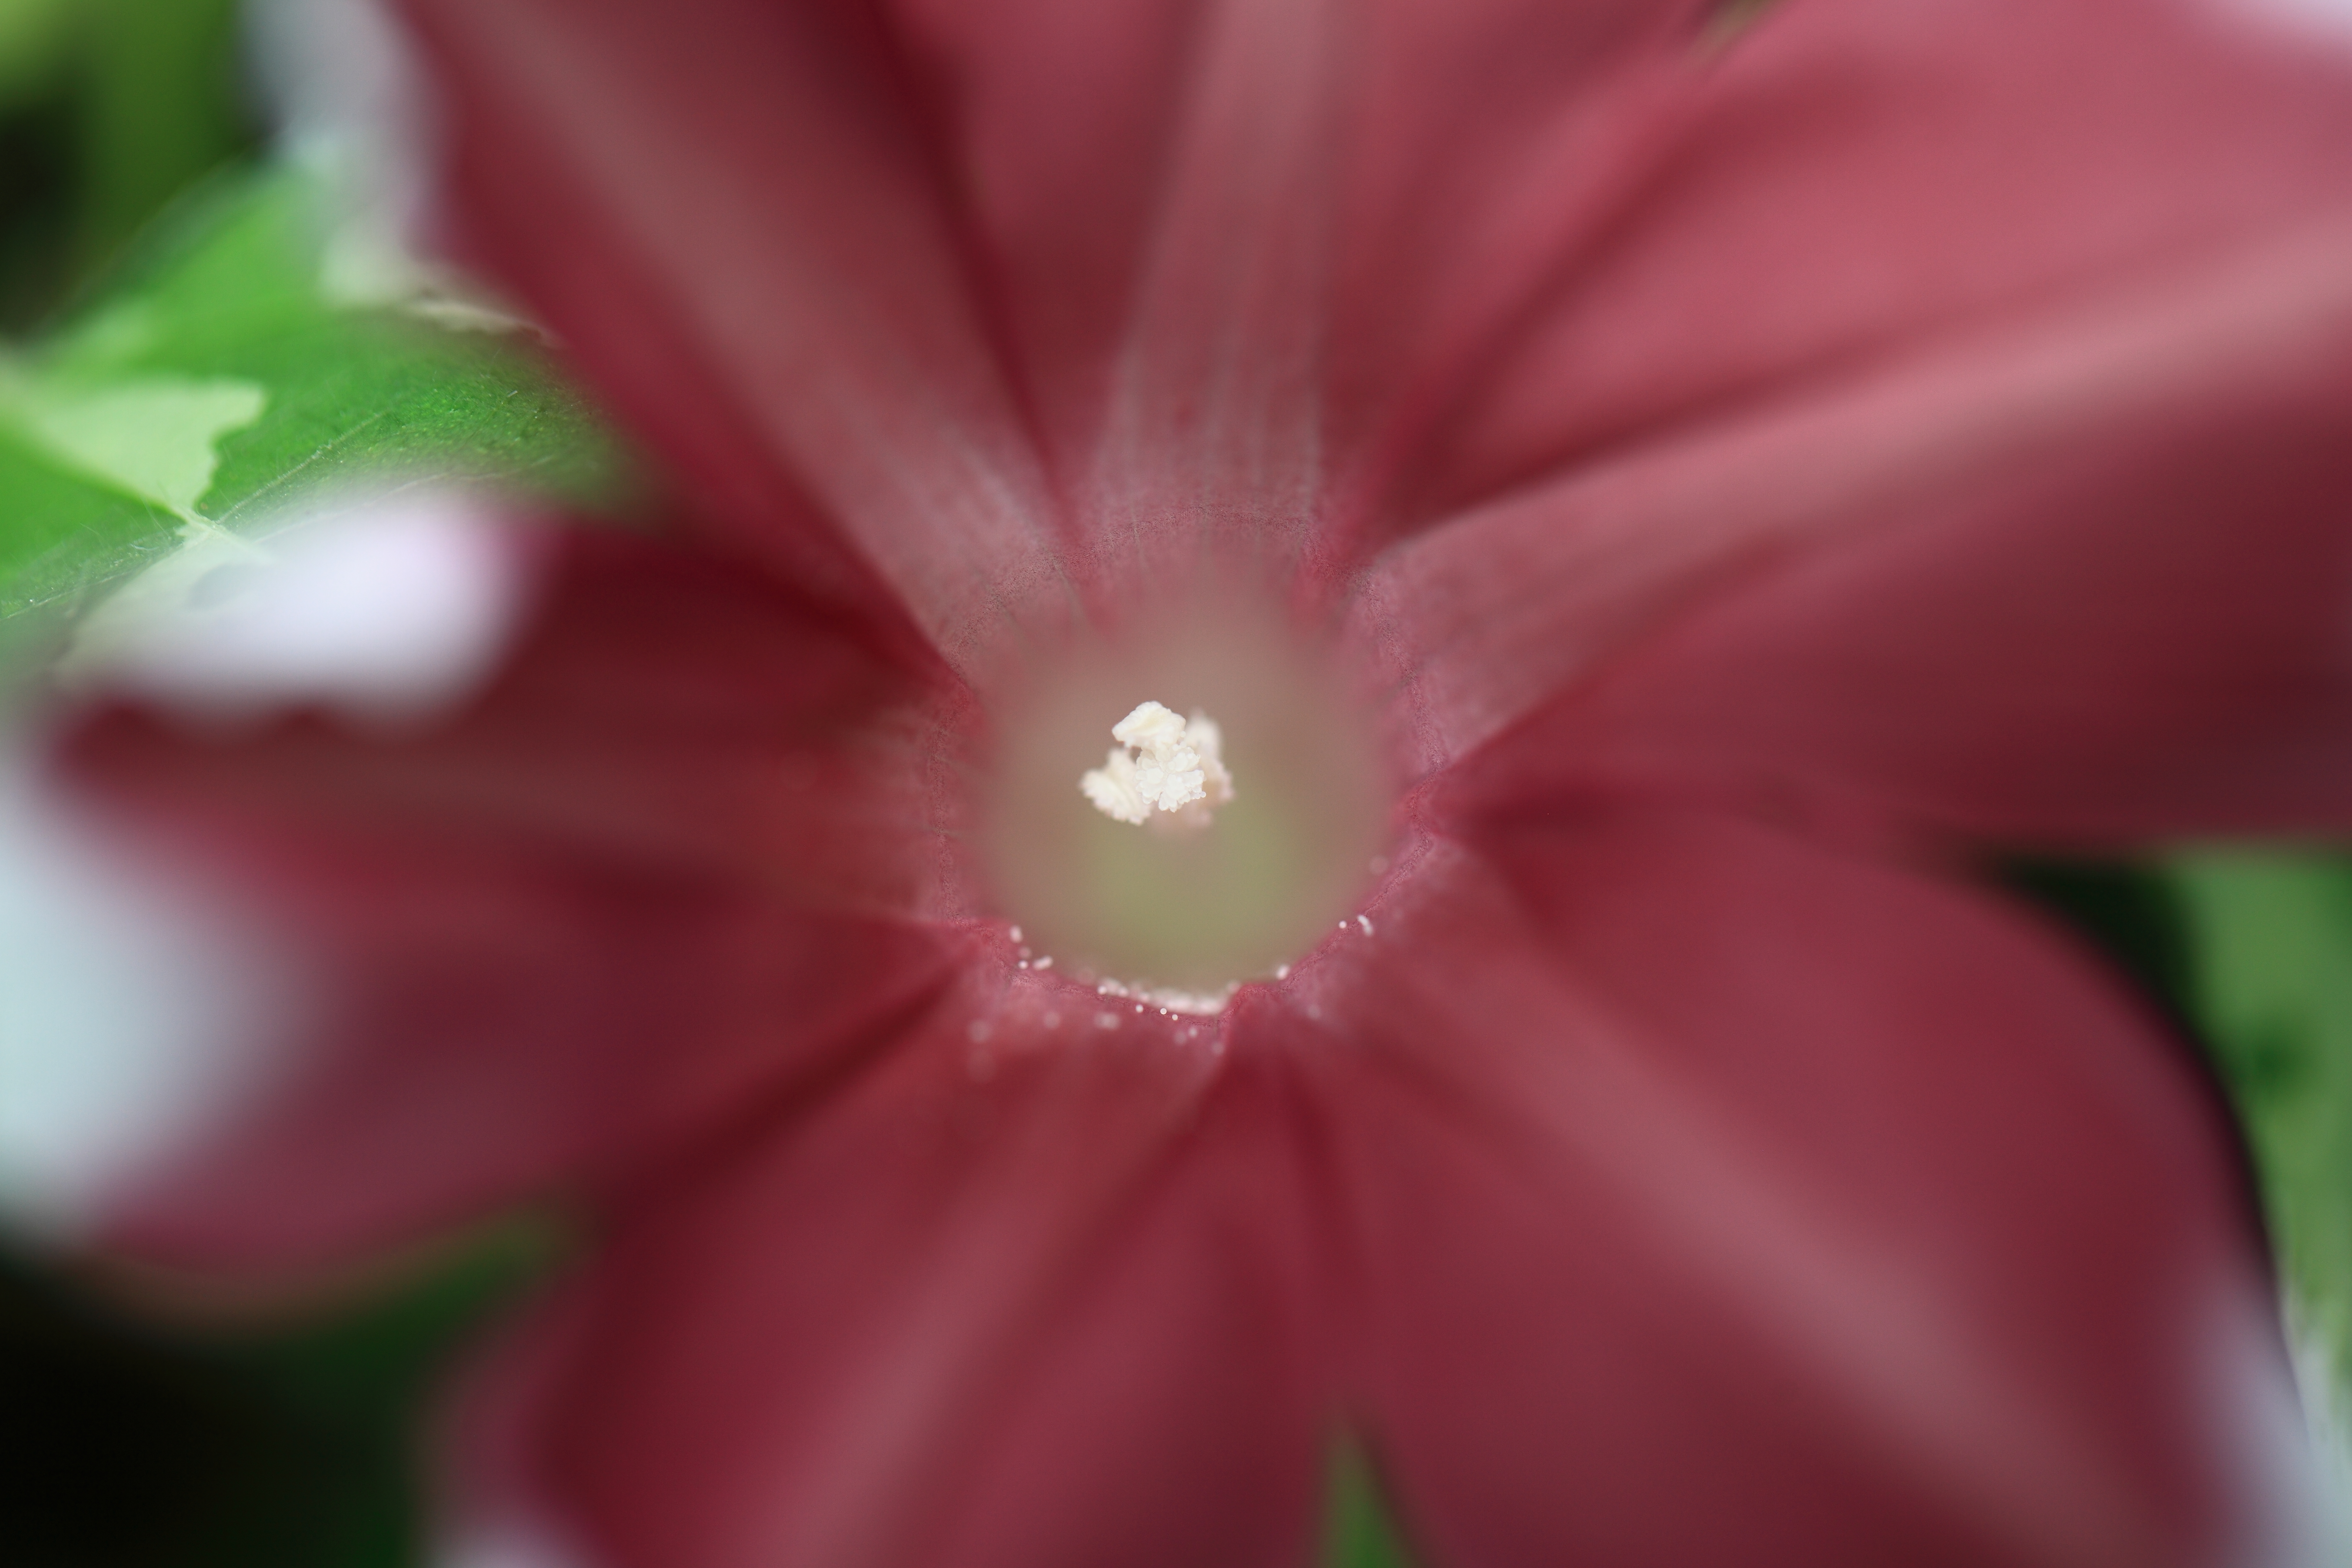
blossom, plant, photography, leaf, flower, petal, high, red, pink, flora, close up, 5d, morningglory, sakura, hires, markii, ipomoea, hi, res, resolution, chiba, macro photography, nil, taxonomy binomial ipomoeanil, flowering plant, land plant